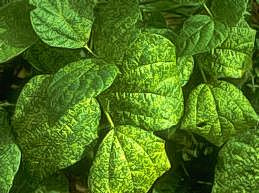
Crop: unknown
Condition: bean_bean_mosaic_virus